History of the University of Illinois Urbana-Champaign

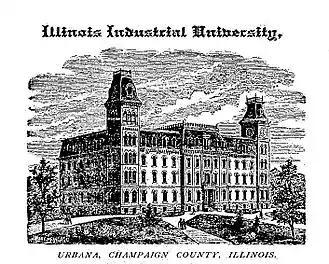
The original University Hall which stood until 1938 when it was replaced by Gregory hall and the Illini Union. Pieces were used in the erection of Hallene Gateway dedicated in 1998.

The history of the University of Illinois Urbana-Champaign dates back to 1862. The University of Illinois Urbana-Champaign opened on March 2, 1868, and is the second oldest public university in the state (after Illinois State University), and is a founding member of the Big Ten Conference.